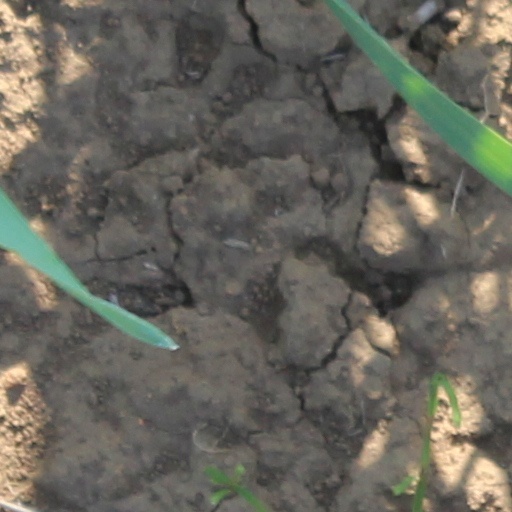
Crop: wheat